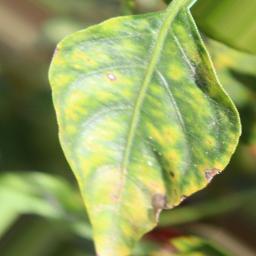
Label: nutritional